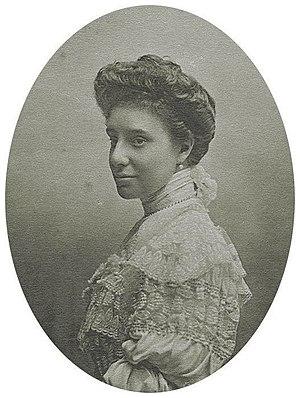
Marie-Thérèse de Bourbon, née le 12 novembre 1882 à Madrid et morte le 23 septembre 1912 dans la même ville, est une infante d'Espagne.